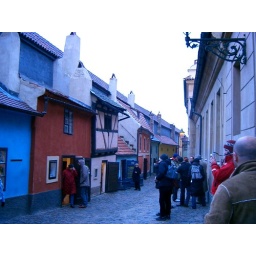
This is a very small street and one of the most famous ones in Prague :-)Kafka's house is near